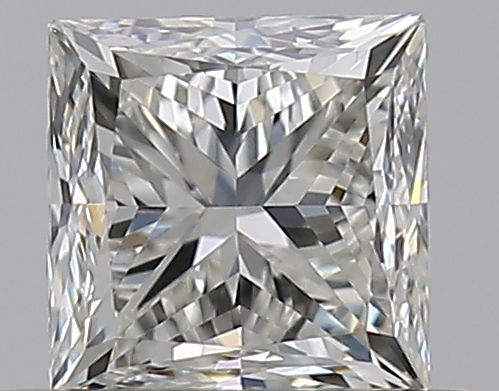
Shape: princess
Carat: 0.5
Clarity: VS2
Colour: I
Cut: GD
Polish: EX
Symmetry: GD
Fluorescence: N
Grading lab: GIA
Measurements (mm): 4.14 x 4.1 x 3.21